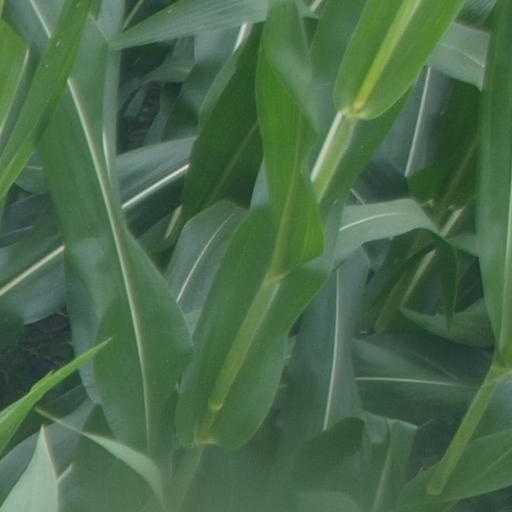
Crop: maize; corn